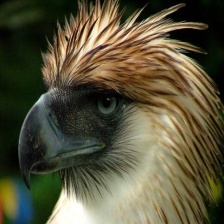
Species: PHILIPPINE EAGLE
Scientific name: PITHECOPHAGA JEFFERYI